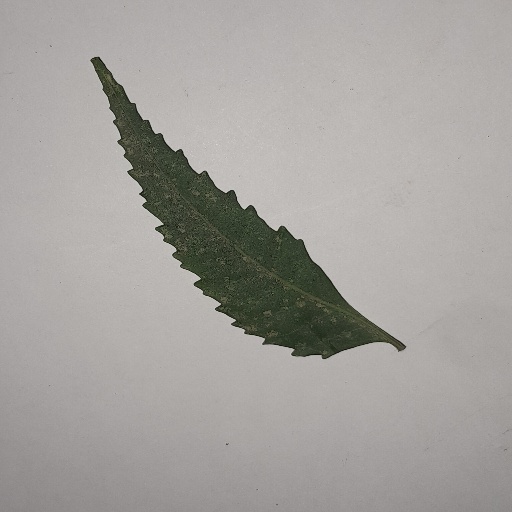
Species: Neem
Leaf condition: Powdery Mildew